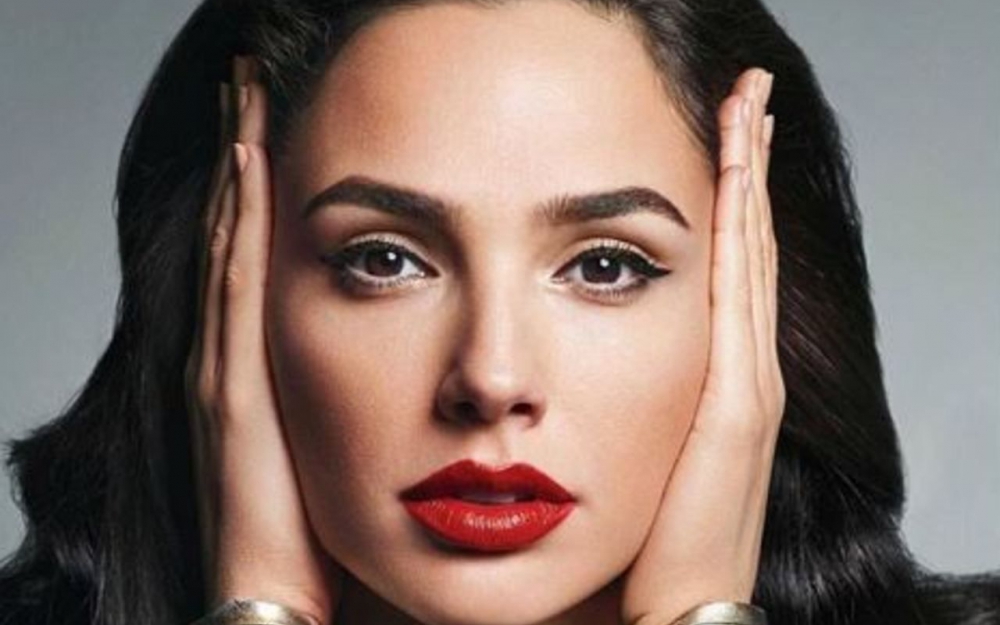
Gender: women